University of Minnesota Press

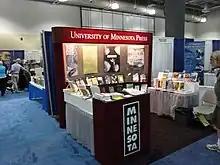
2008 conference booth

The University of Minnesota Press is a university press that is part of the University of Minnesota. It had annual revenues of just over $8 million in fiscal year 2018.